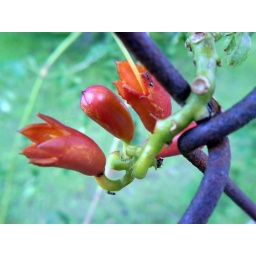
Small flowers on a vine on a fence in Poquoson Virginia